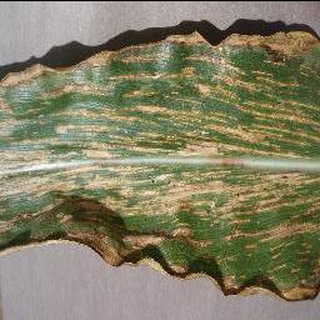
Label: corn_cercospora_leaf_spot